Felix Rosenqvist

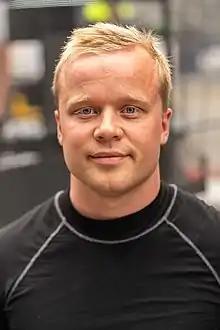
Felix Rosenqvist during the Grand Prix of Long Beach 2021

Karl Felix Helmer Rosenqvist (born 7 November 1991) is a Swedish professional racing driver who currently drives the No. 60 Honda for Meyer Shank Racing in the NTT IndyCar Series. He was named Rookie of the Year for the IndyCar Series in 2019.